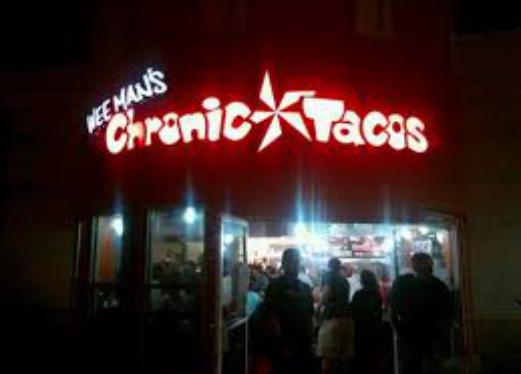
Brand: Chronic Tacos-1
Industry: Food